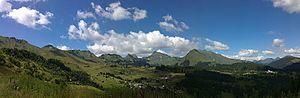
Vue panoramique du plateau du Praz-de-Lys, depuis le Planey
Praz de Lys - Sommand est une station de sports d'hiver située sur les communes de Taninges et Mieussy en Haute-Savoie, inaugurée en 1978.